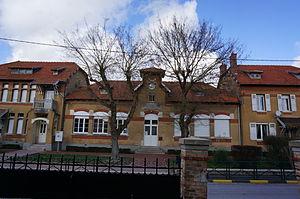
Vues d'Amifontaine.
Amifontaine est une commune française située dans le département de l'Aisne, en région Hauts-de-France.